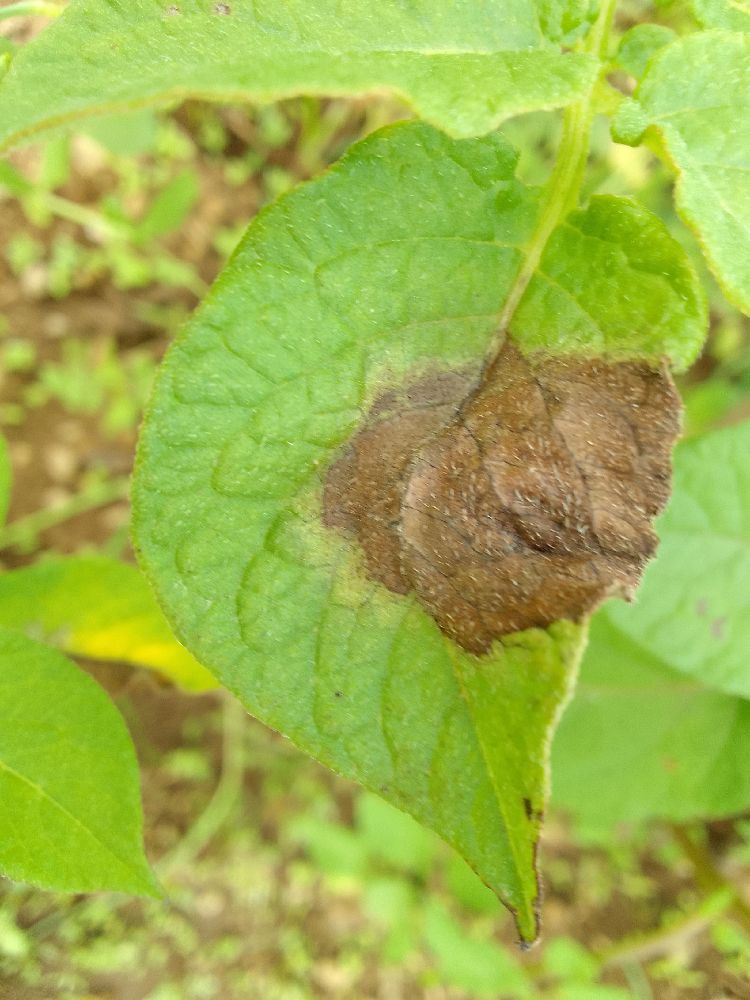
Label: Late blight